Tata Sumo

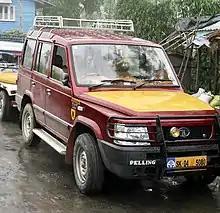
Sumo Victa Turbo DI

In later part of the 2007, Tata Motors launched the upgraded version called Sumo Victa Turbo DI, the power-train was carried over from the Spacio the body styling and interiors were carried from Sumo Victa viz the positioning of the spare wheel was changed from the rear tailgate to the underbody of the vehicle. This model comes in 7 and 9 seater variants.